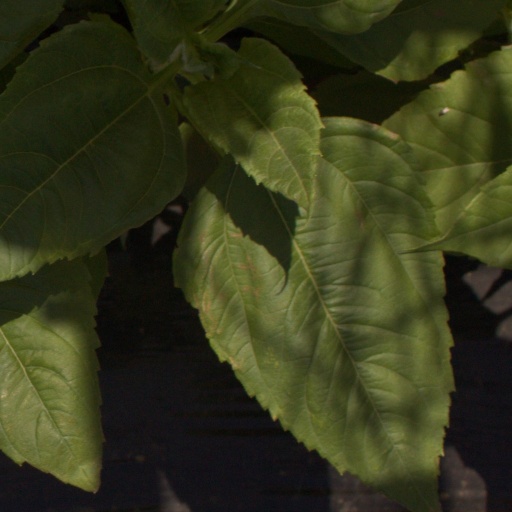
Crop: Jerusalem artichoke